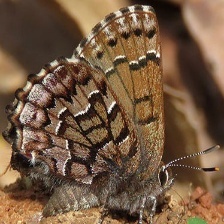
Species: EASTERN PINE ELFIN